R. & W. Hawthorn, Leslie and Company

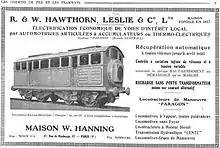
Electric battery locomotives in advertisement

Hawthorn Leslie, and its successor Robert Stephenson and Hawthorns, built four electric locomotives for Kearsley power station between 1928 and 1946 and three of these still exist. No. 2 has been converted to battery operation and is in use at Heysham nuclear power station. Nos. 1 and 3 are preserved, see below.